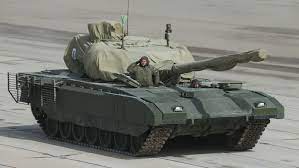
Label: T-14